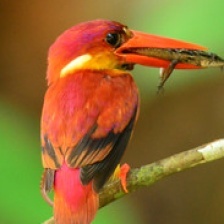
Species: RUFOUS KINGFISHER
Scientific name: CHLOROCERYLE INDA